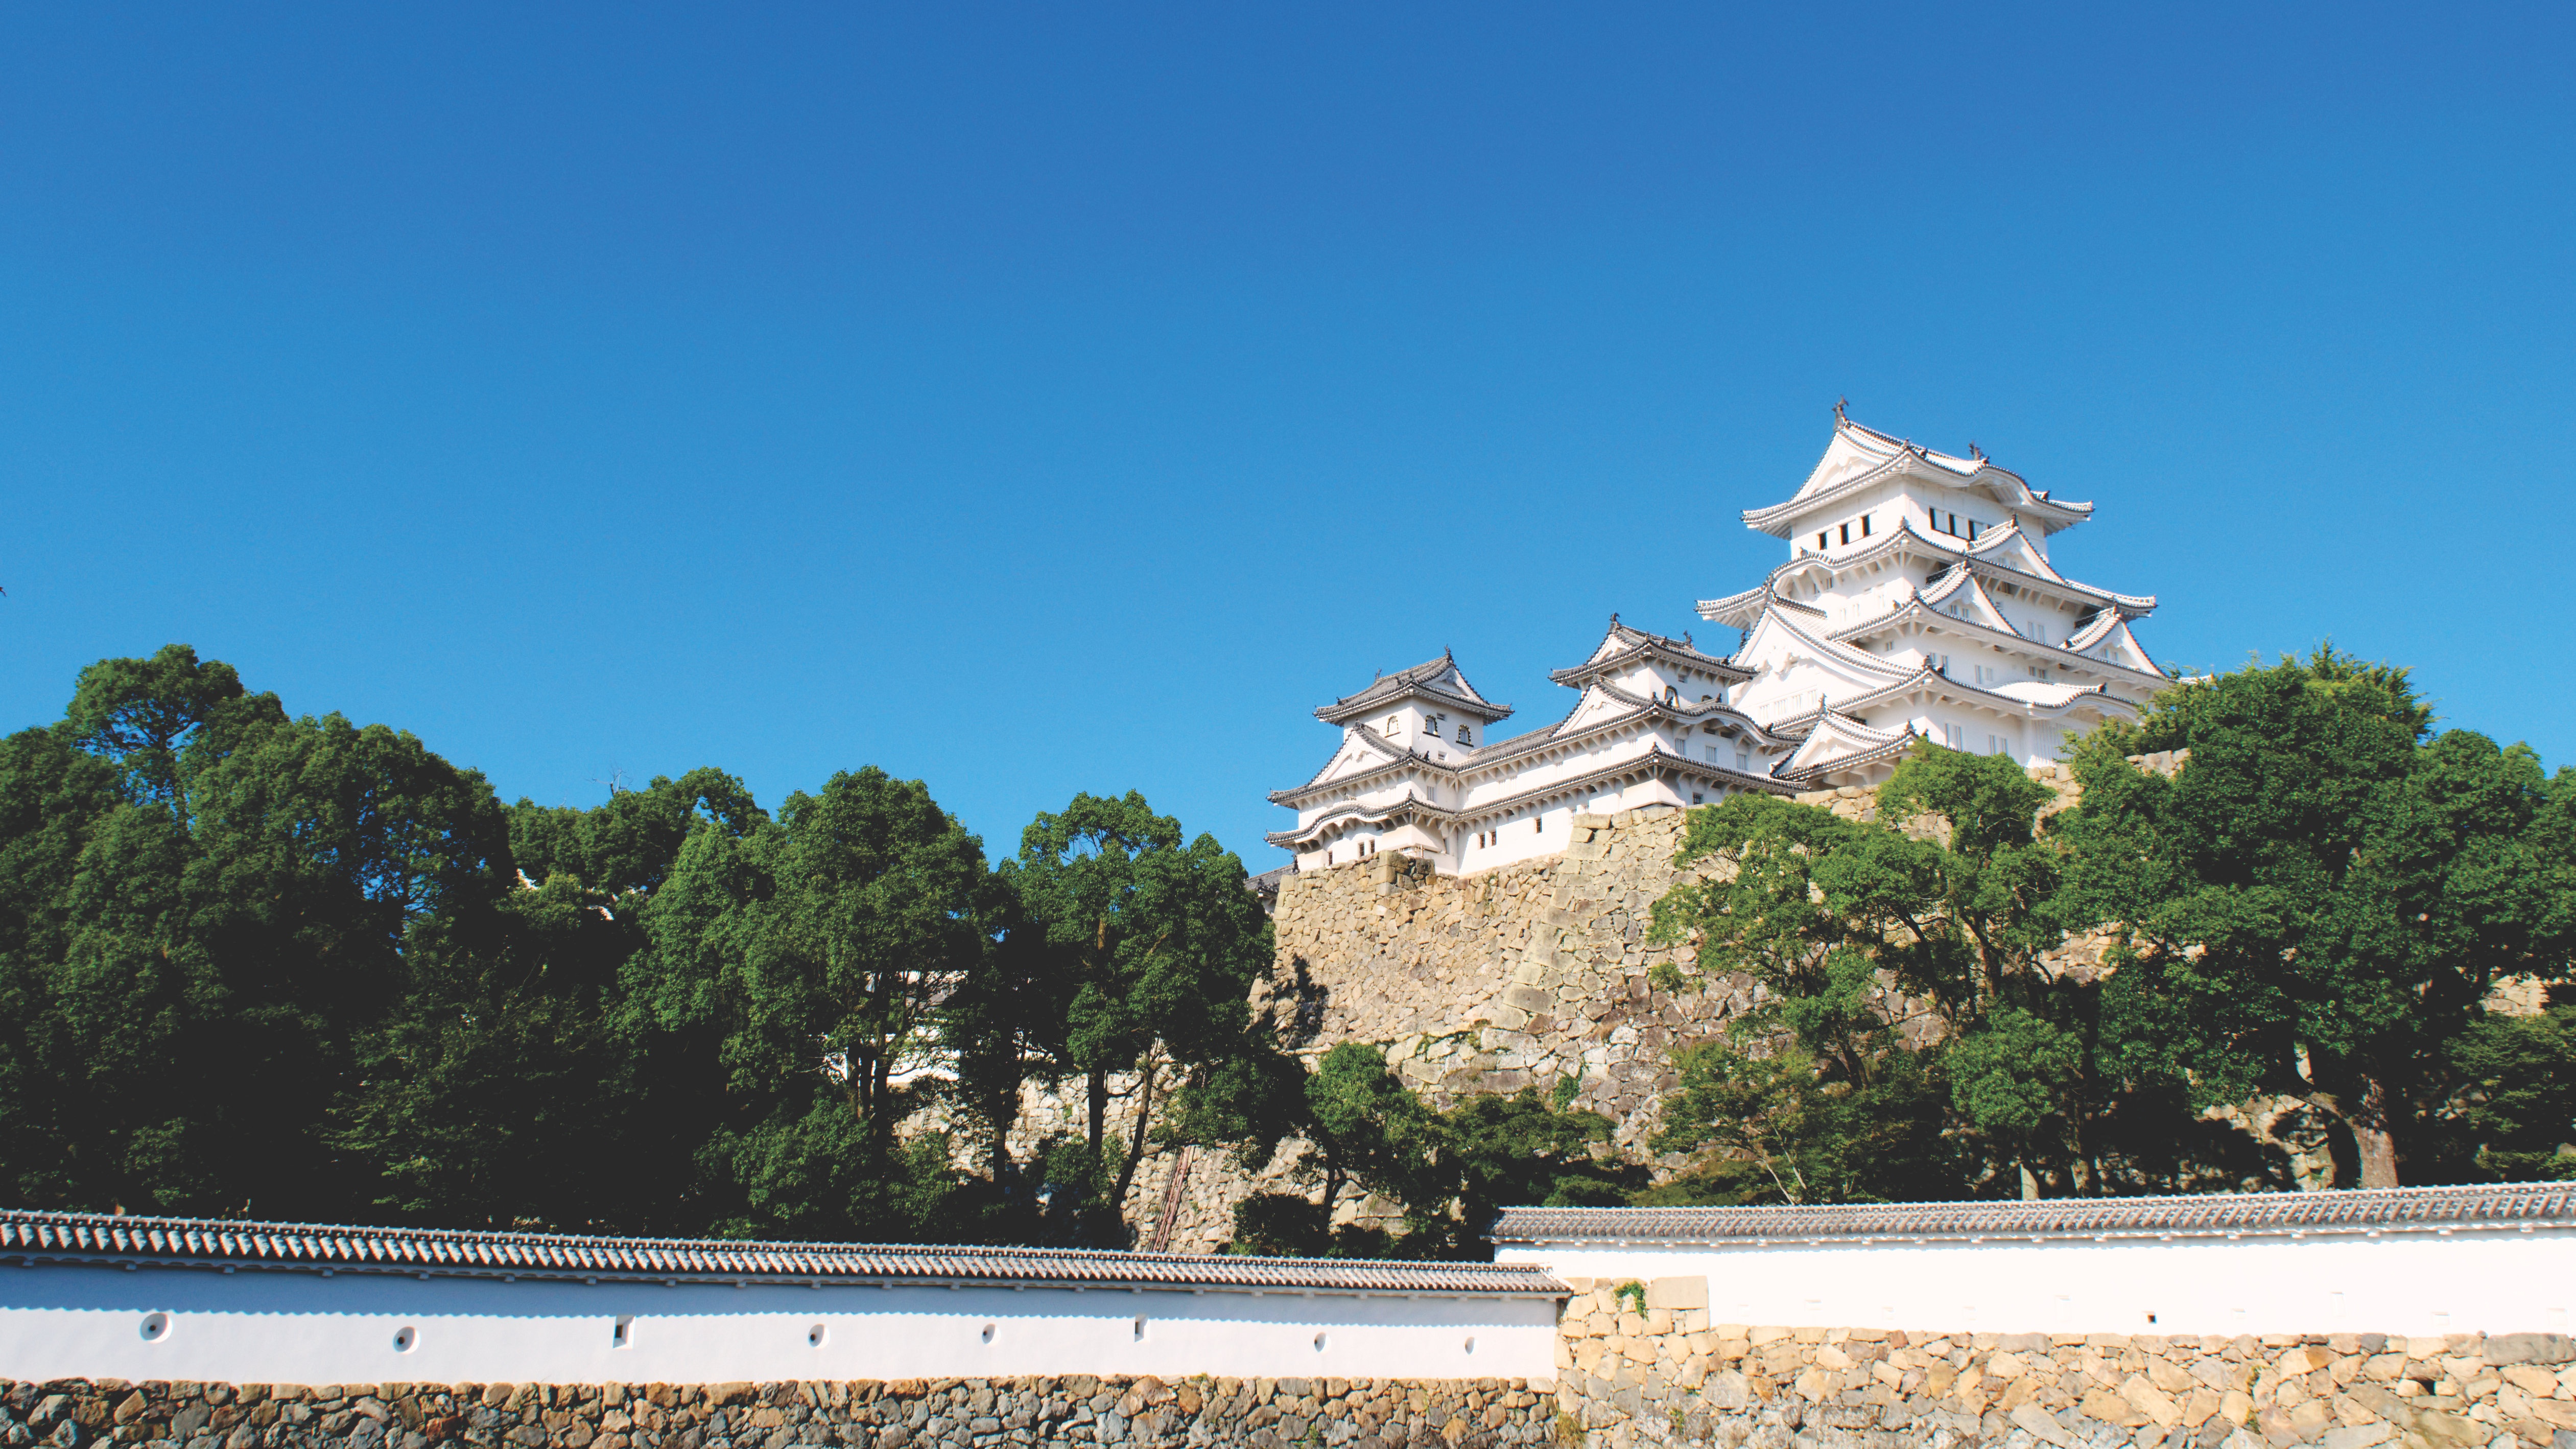
building, palace, vacation, landmark, tourism, place of worship, temple, monastery, estate, archaeological site, historic site